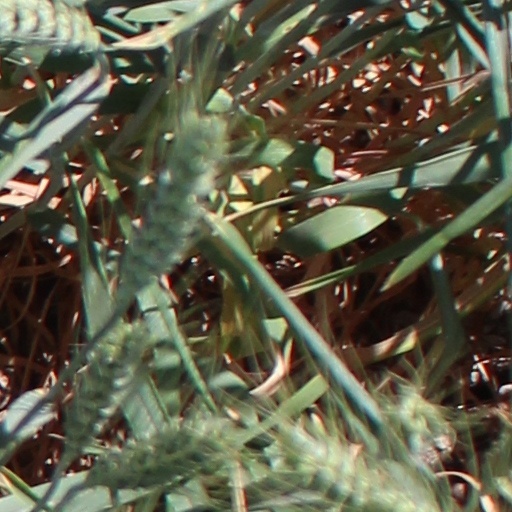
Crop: wheat